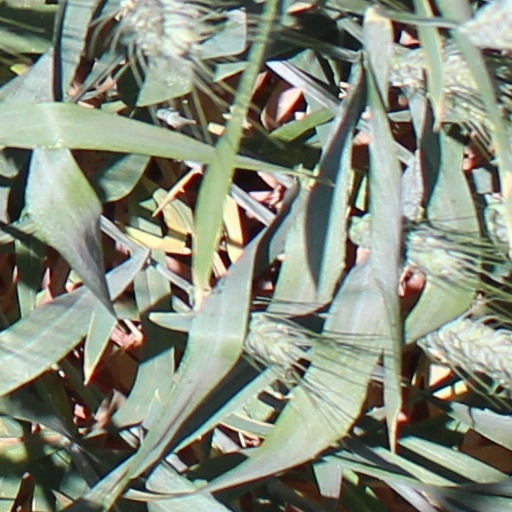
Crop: wheat